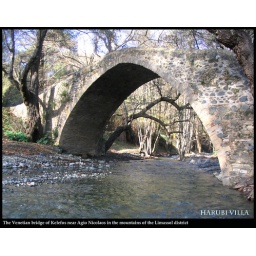
The Venetian bridge of Kelefos near Agio Nikolaos in the mountains of the Limassol district